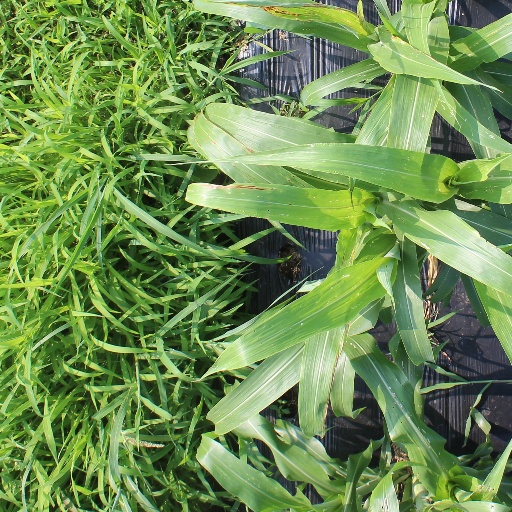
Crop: sorghum